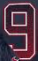
Number: 9